Southeastern Louisiana University

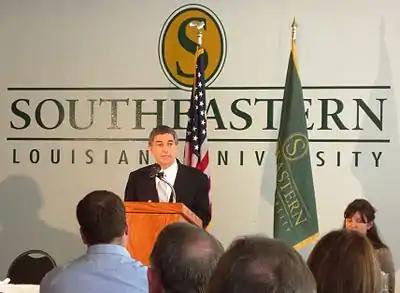
Louisiana Lieutenant Governor Jay Dardenne speaking in the Twelve Oaks Cafeteria in 2012

There are 19 national or international social Greek letter organizations governed by three councils.